Venice Beach Skatepark

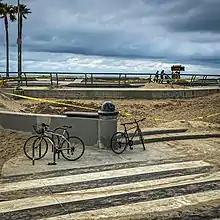
Venice Skate Park filled with sand during pandemic, April 2020.

The Venice Beach Skatepark is a public skatepark located in Venice, Los Angeles. It opened in late 2009. It is also officially known as the Dennis "Polar Bear" Agnew Memorial Skatepark, named after famed Z-Boy skater Dennis Agnew. The 16,000 square foot park is located near Windward Avenue and Ocean Front Walk street. The skate park features steps, rails, and bowls that resemble empty swimming pools. The park cost $3.4 million to build, and the funds came from the sale of surplus city property in Venice.